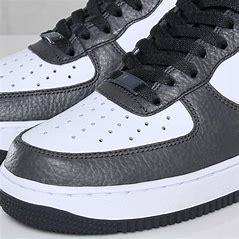
Brand: Nike
Model: Air Force 1